The Devil Wears Nada

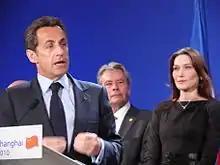
French president Nicolas Sarkozy (left) and his wife Carla Bruni (right) appear in the episode.

"The Devil Wears Nada" features the satirical appearances of French president Nicolas Sarkozy and his wife Carla Bruni. In the episode, Carl is approached by Bruni at a reception at Élysée Palace, the official residence of the president, where she tells him that she wants "to make love, right now." Homer later reveals to Carl that the woman he has been seeing is Bruni, and threatens to tell Sarkozy if he does not get his old job back. Carl does not believe Homer will tell, so Homer calls Sarkozy (who is seen eating cheese and drinking red wine in his office with Bruni). Sarkozy answers the phone saying "You're getting cozy with Sarkozy." At this point, Carl gives in, and Homer hangs up the phone.